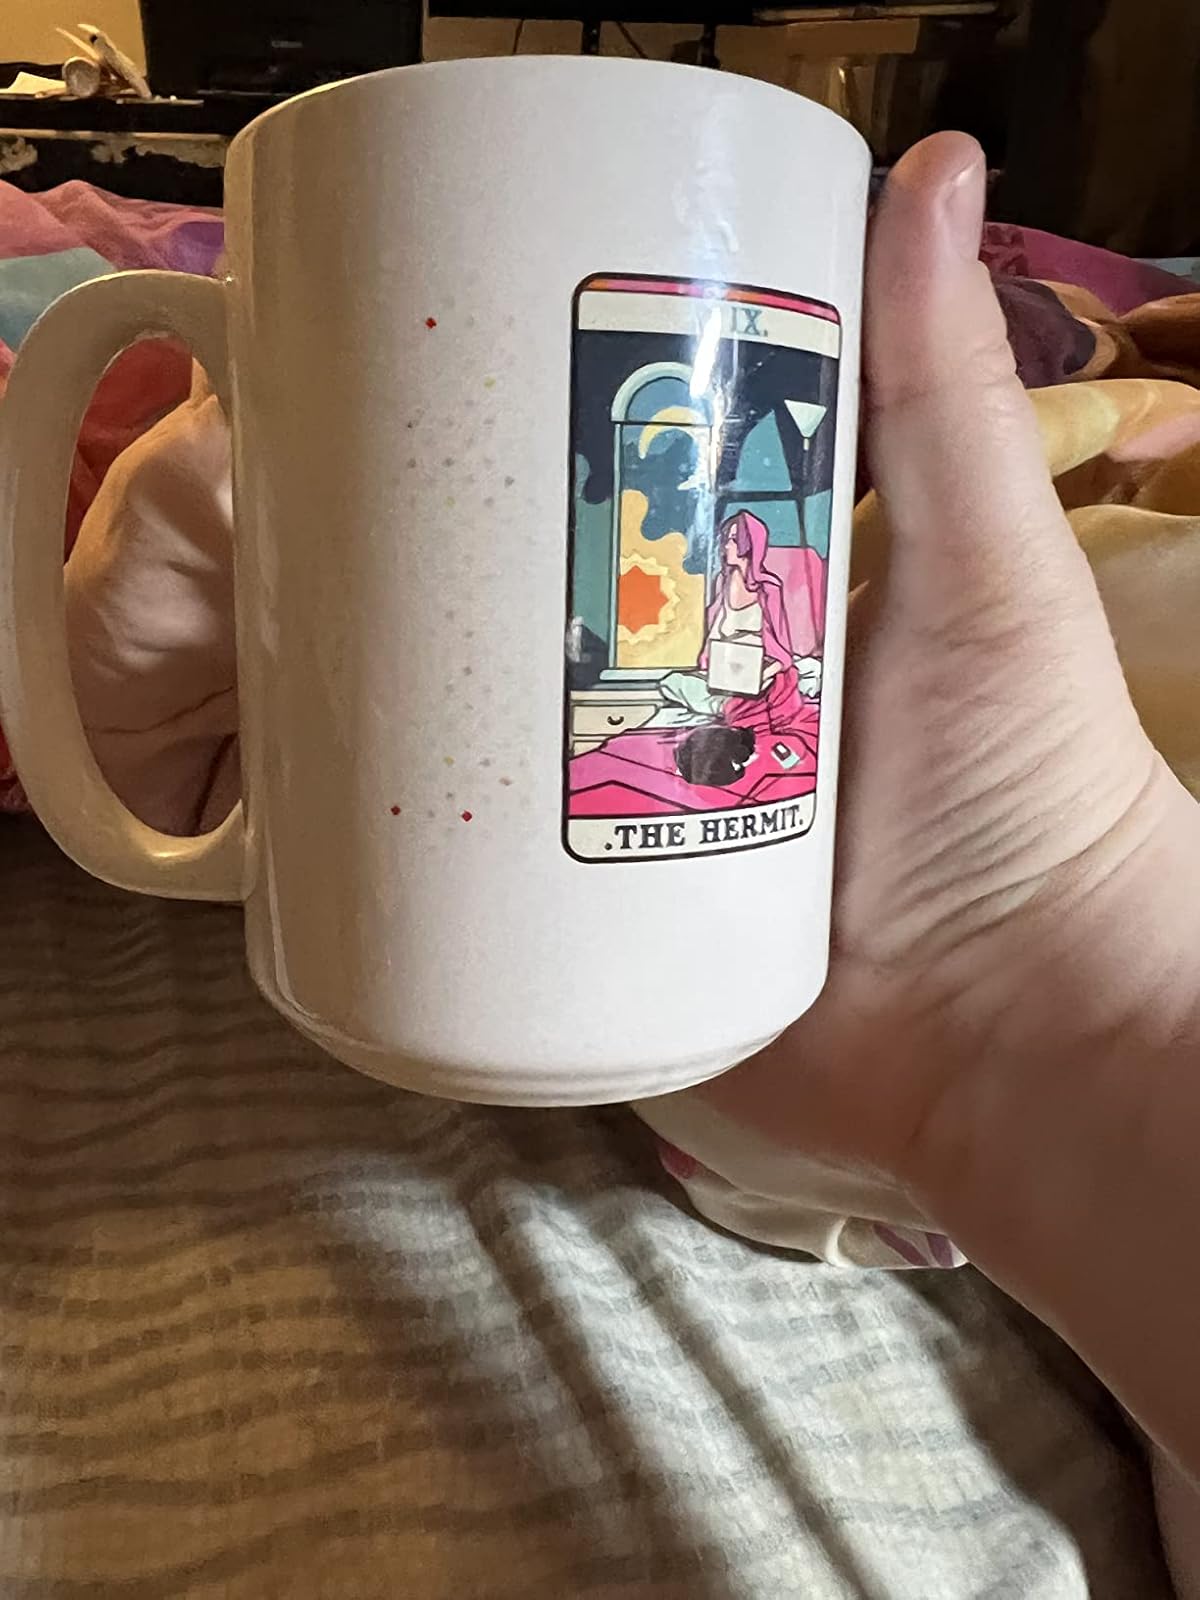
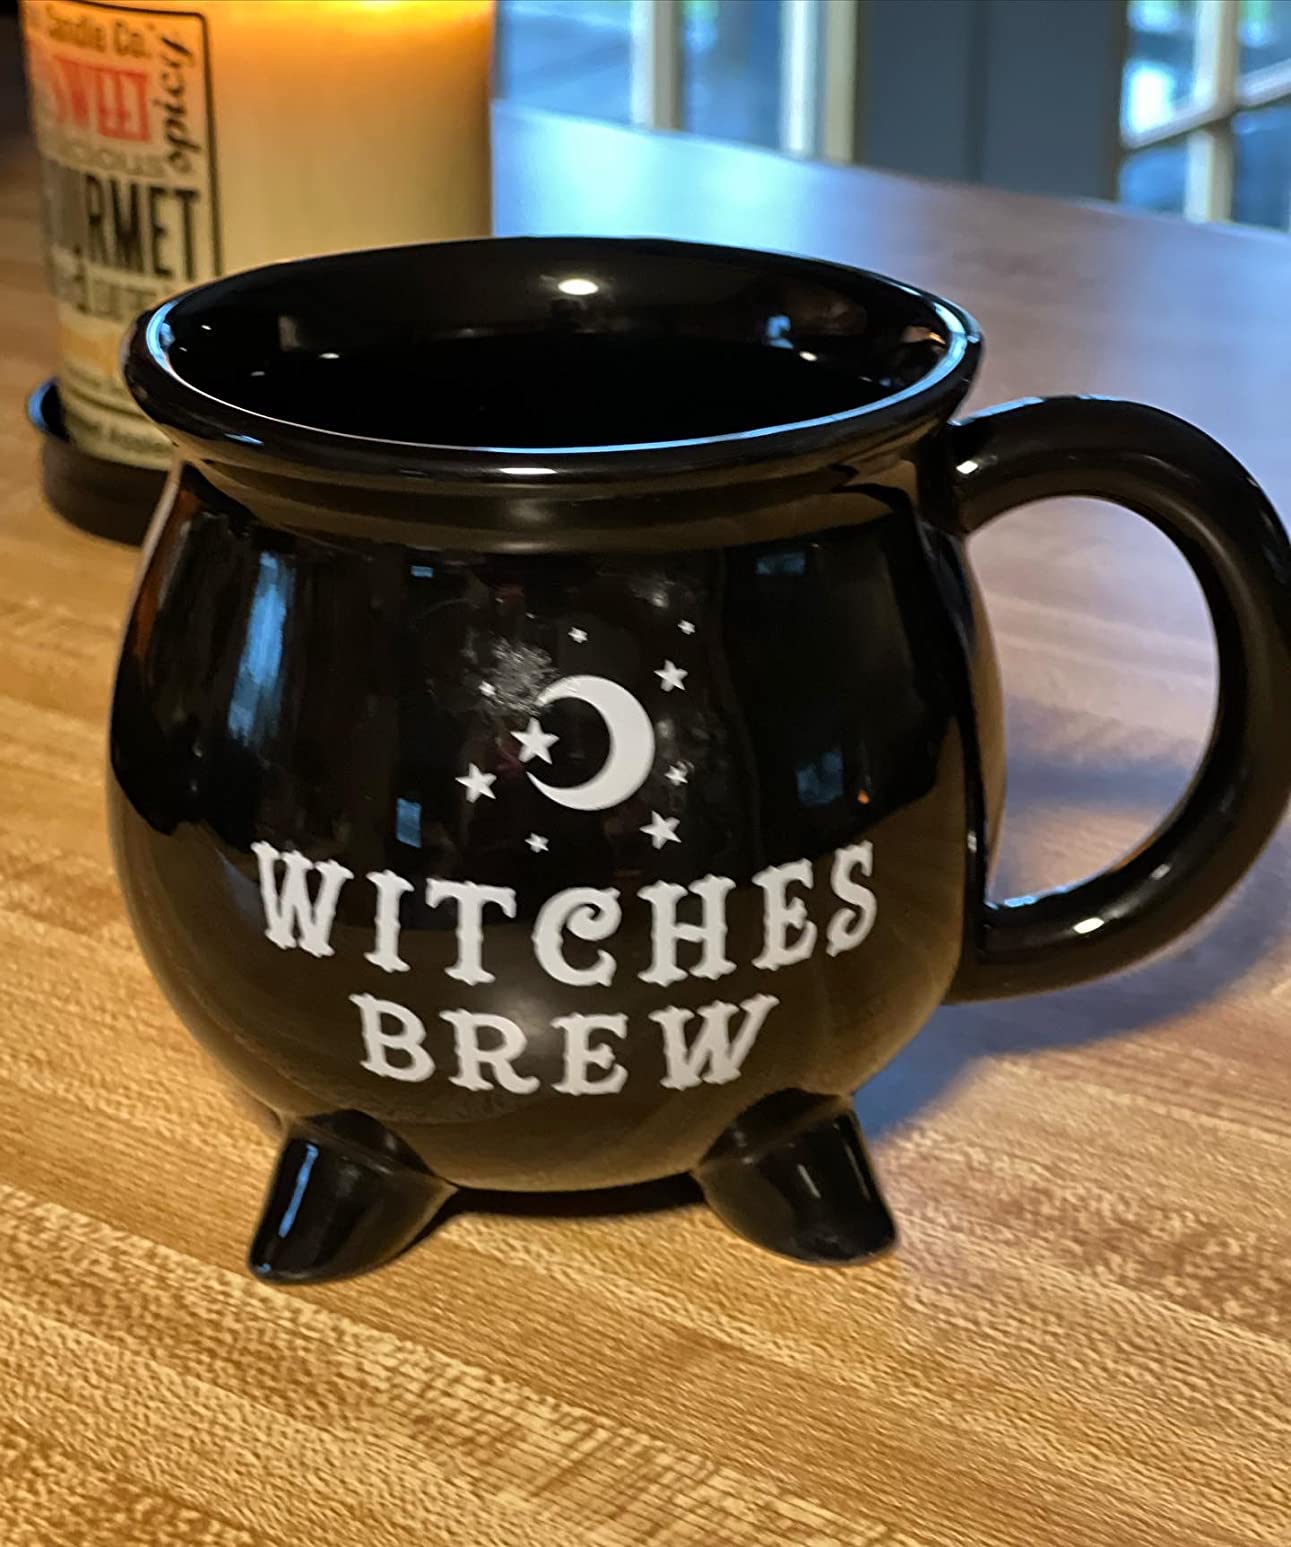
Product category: items_mug
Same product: no